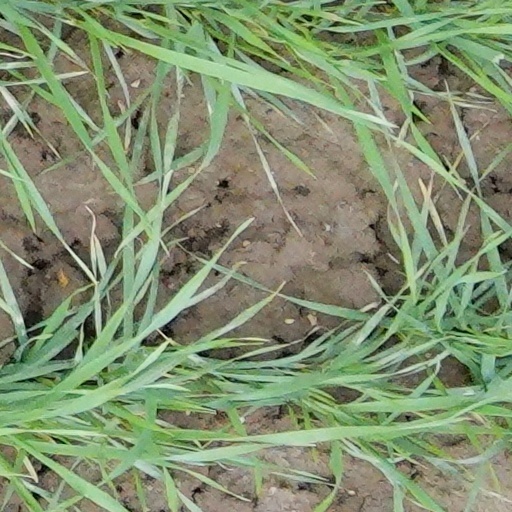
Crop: wheat